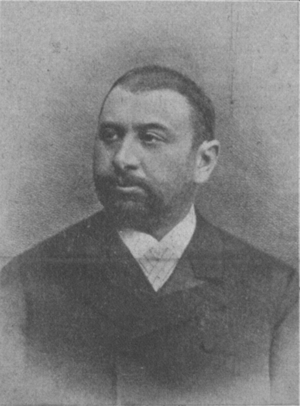
Moriz Benedikt (journalist)
Moriz Benedikt 1904.
Moriz Benedikt var en østrigsk publicist.